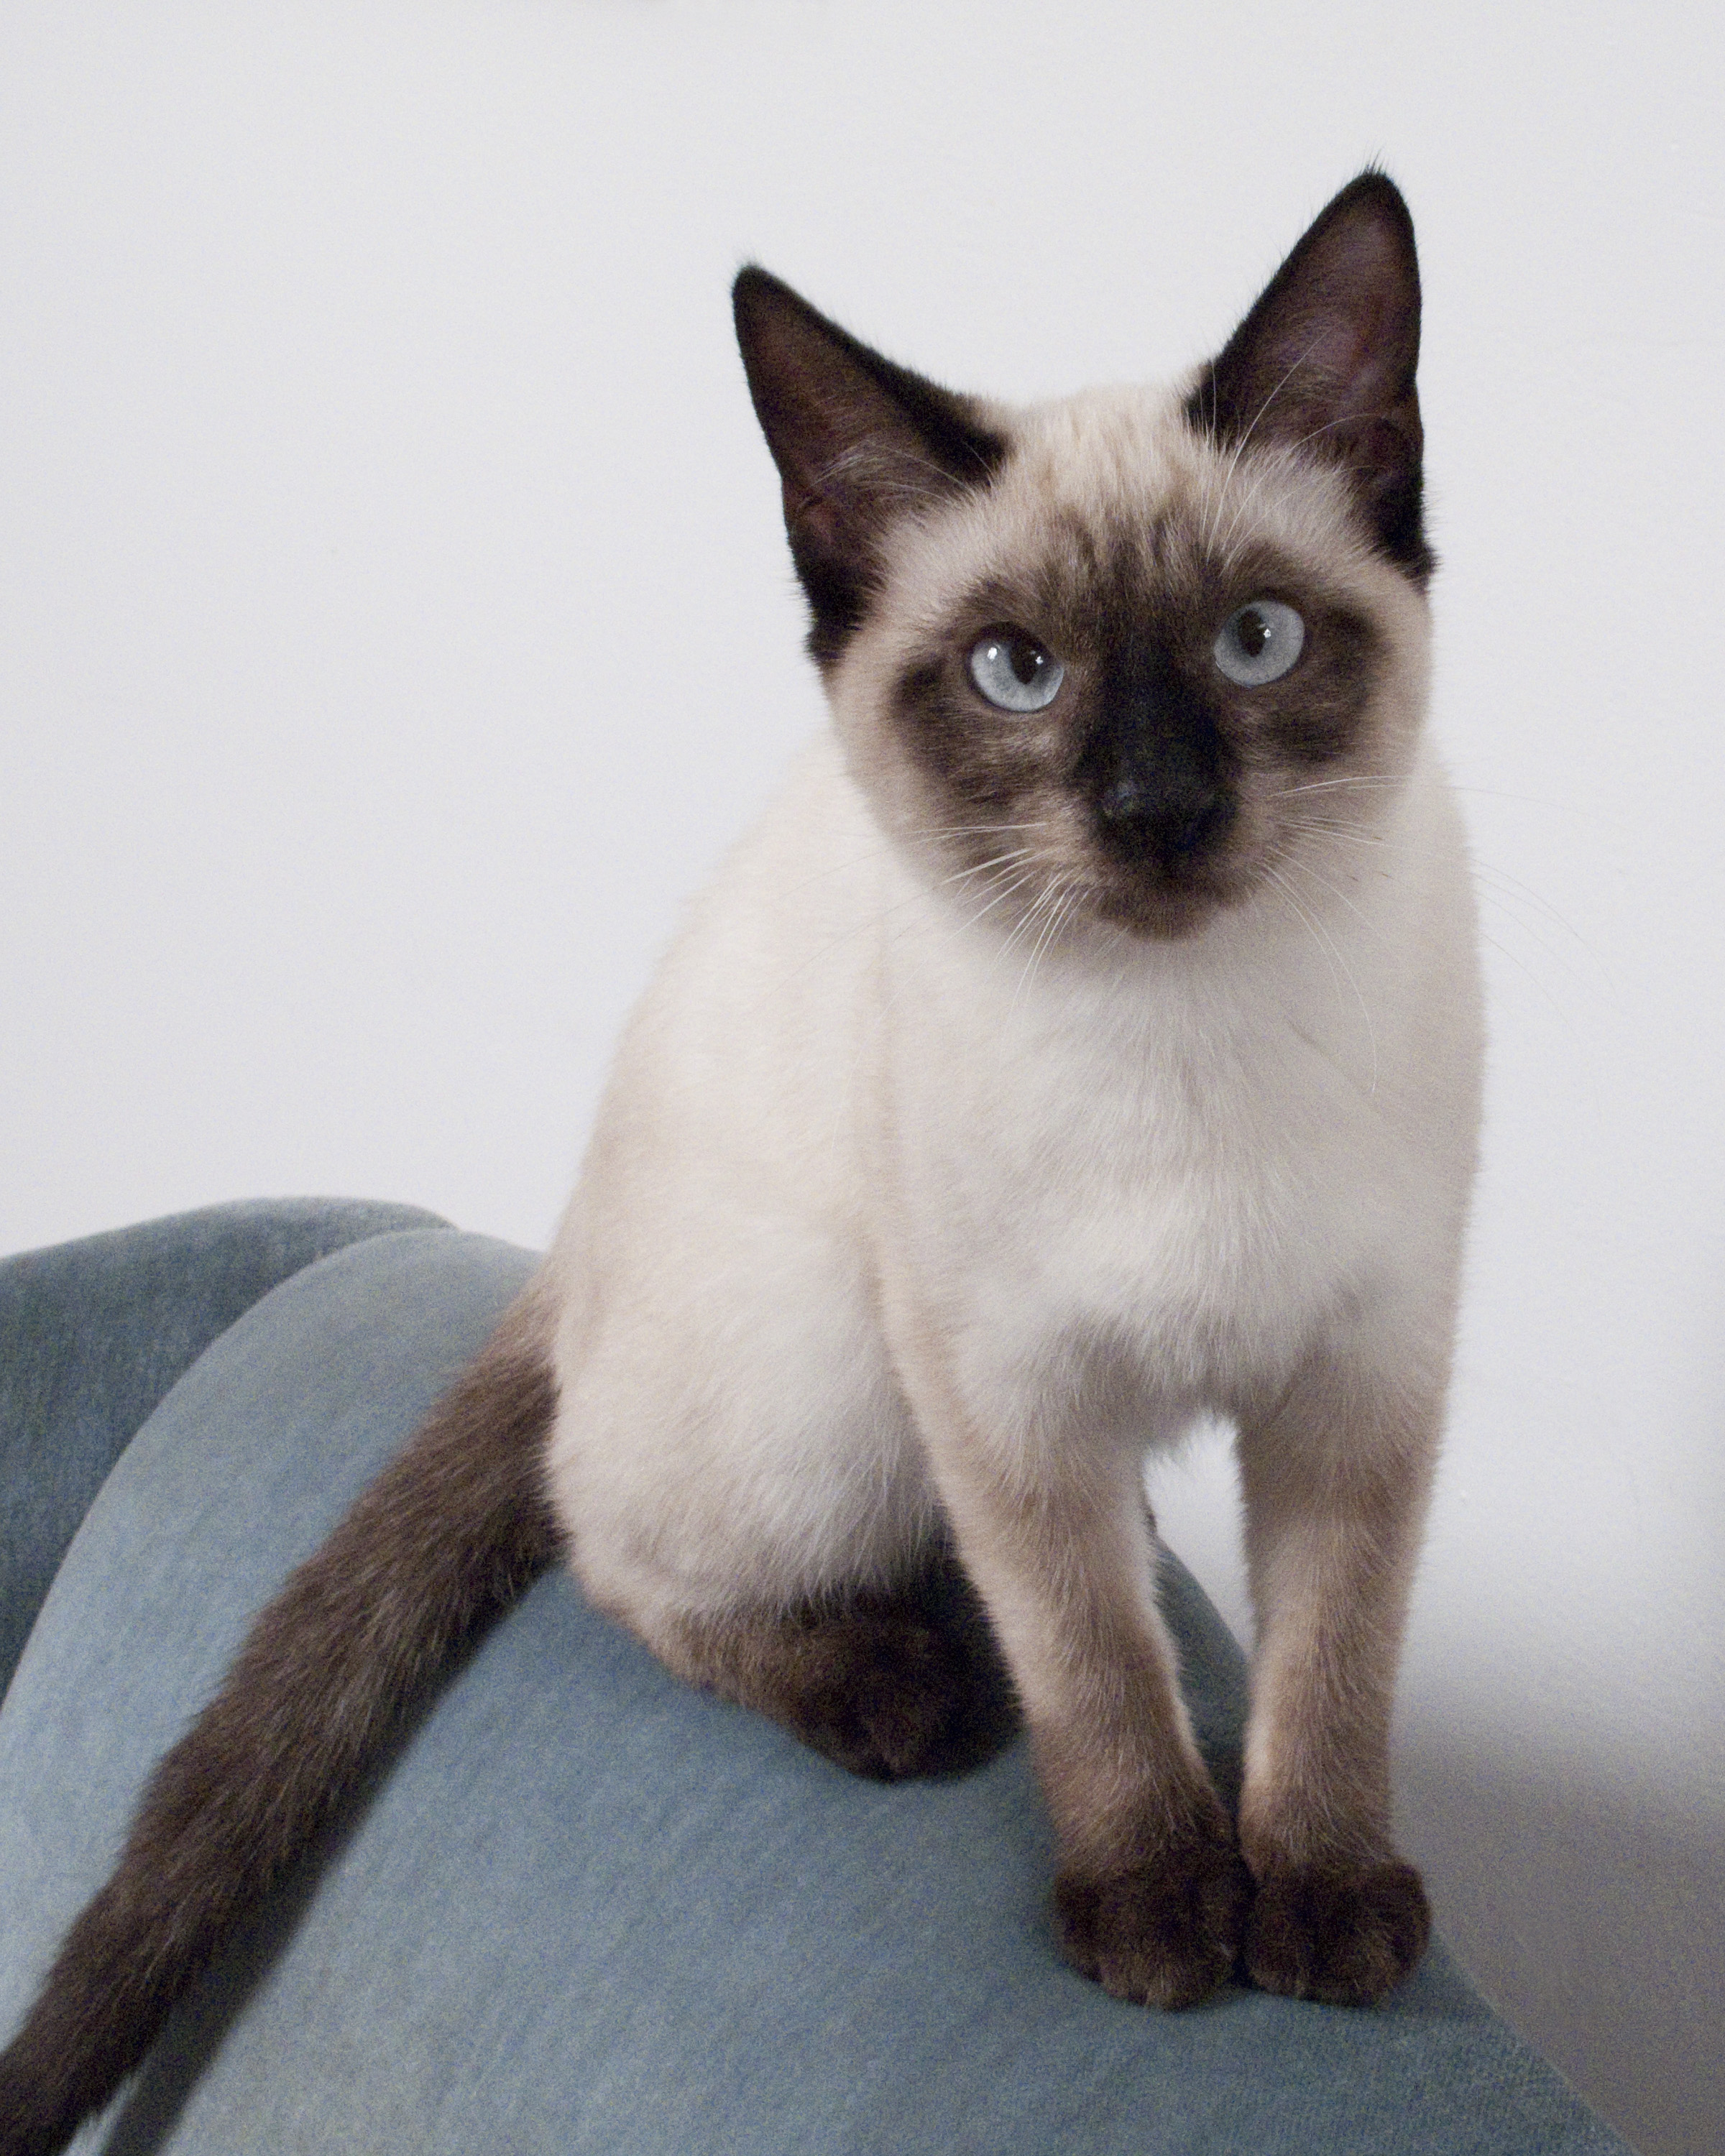
kitten, cat, mammal, snowshoe, whiskers, vertebrate, thai, siamese, burmese, greyeyes, balinese, small to medium sized cats, cat like mammal, carnivoran, domestic short haired cat, tonkinese, birman